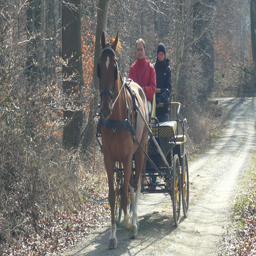
Two people are riding on an old style horse and carriage.
Two people riding in a horse drawn carriage down the road
A woman is riding in the back of a horse drawn carriage.
Two people riding on a buggy pulled by a horse on a dirt road.
a horse pulling a carriage with two people in it